Hildegard Peplau

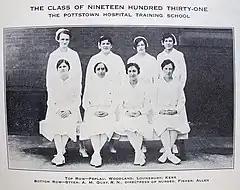
Class of 1931, Pottstown Hospital School of Nursing. Peplau, top left.

Peplau's entry into the nursing profession was not prompted by romantic notions of caring for the sick. In Reading, she completed courses at a business school and worked as a store clerk, payroll clerk, and book keeper while completing courses in a business school. She was the valedictorian of her evening high school class, graduating in 1928. Her choices, as she later described them, were "...marriage, teaching, or becoming a nun." By contrast, the prospect of "free room and board" in a nursing program made nursing an attractive choice.